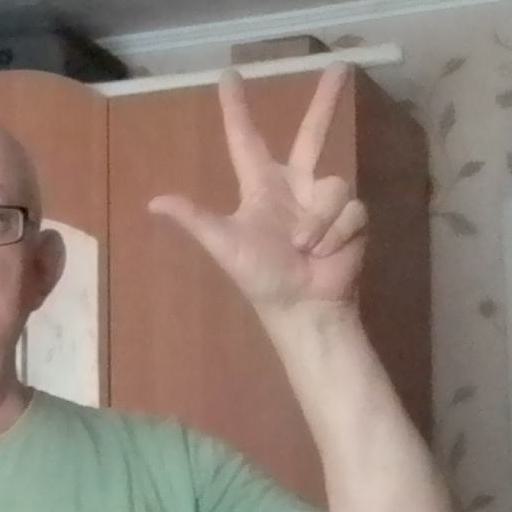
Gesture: three2